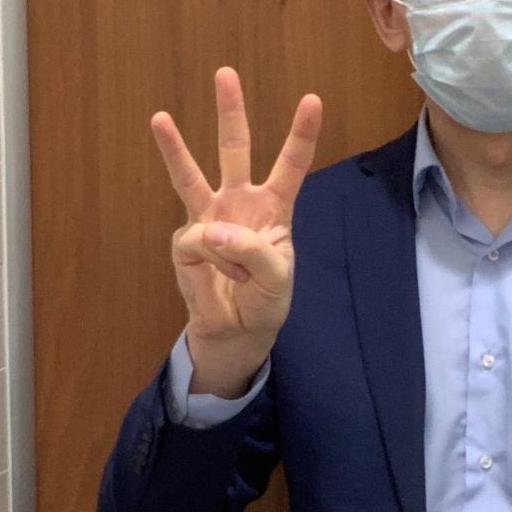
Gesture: three